Jeannette expedition

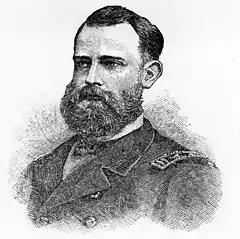
Charles W. Chipp

As no suitable ship was available in the U.S., De Long went to England, where he found Young's "Pandora" on offer at $6,000. The vessel's Arctic pedigree made it seem ideal, but Young's hesitancy about selling delayed the purchase until late 1877. At Bennett's instigation, Congress passed legislation that gave the Navy Department full control over the expedition; it would fly the American flag and the crew would be engaged by the Navy and would be subject to naval discipline. Bennett remained responsible for financing the enterprise, and undertook to reimburse the government for all costs incurred. Meanwhile, De Long was released from active duty to oversee "Pandora"s refit in England.